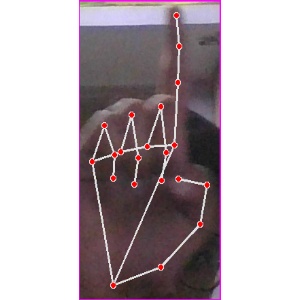
अक्षर: क